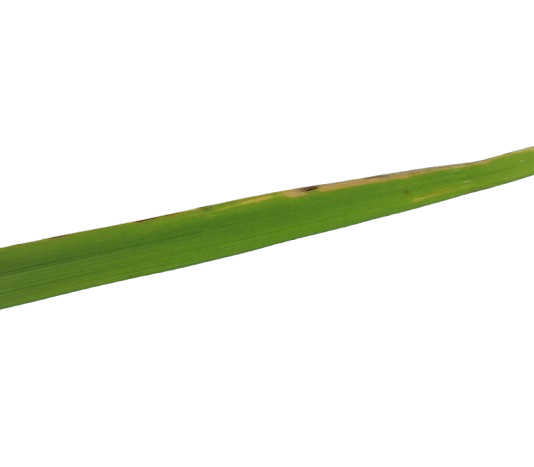
Label: Rice Stripes